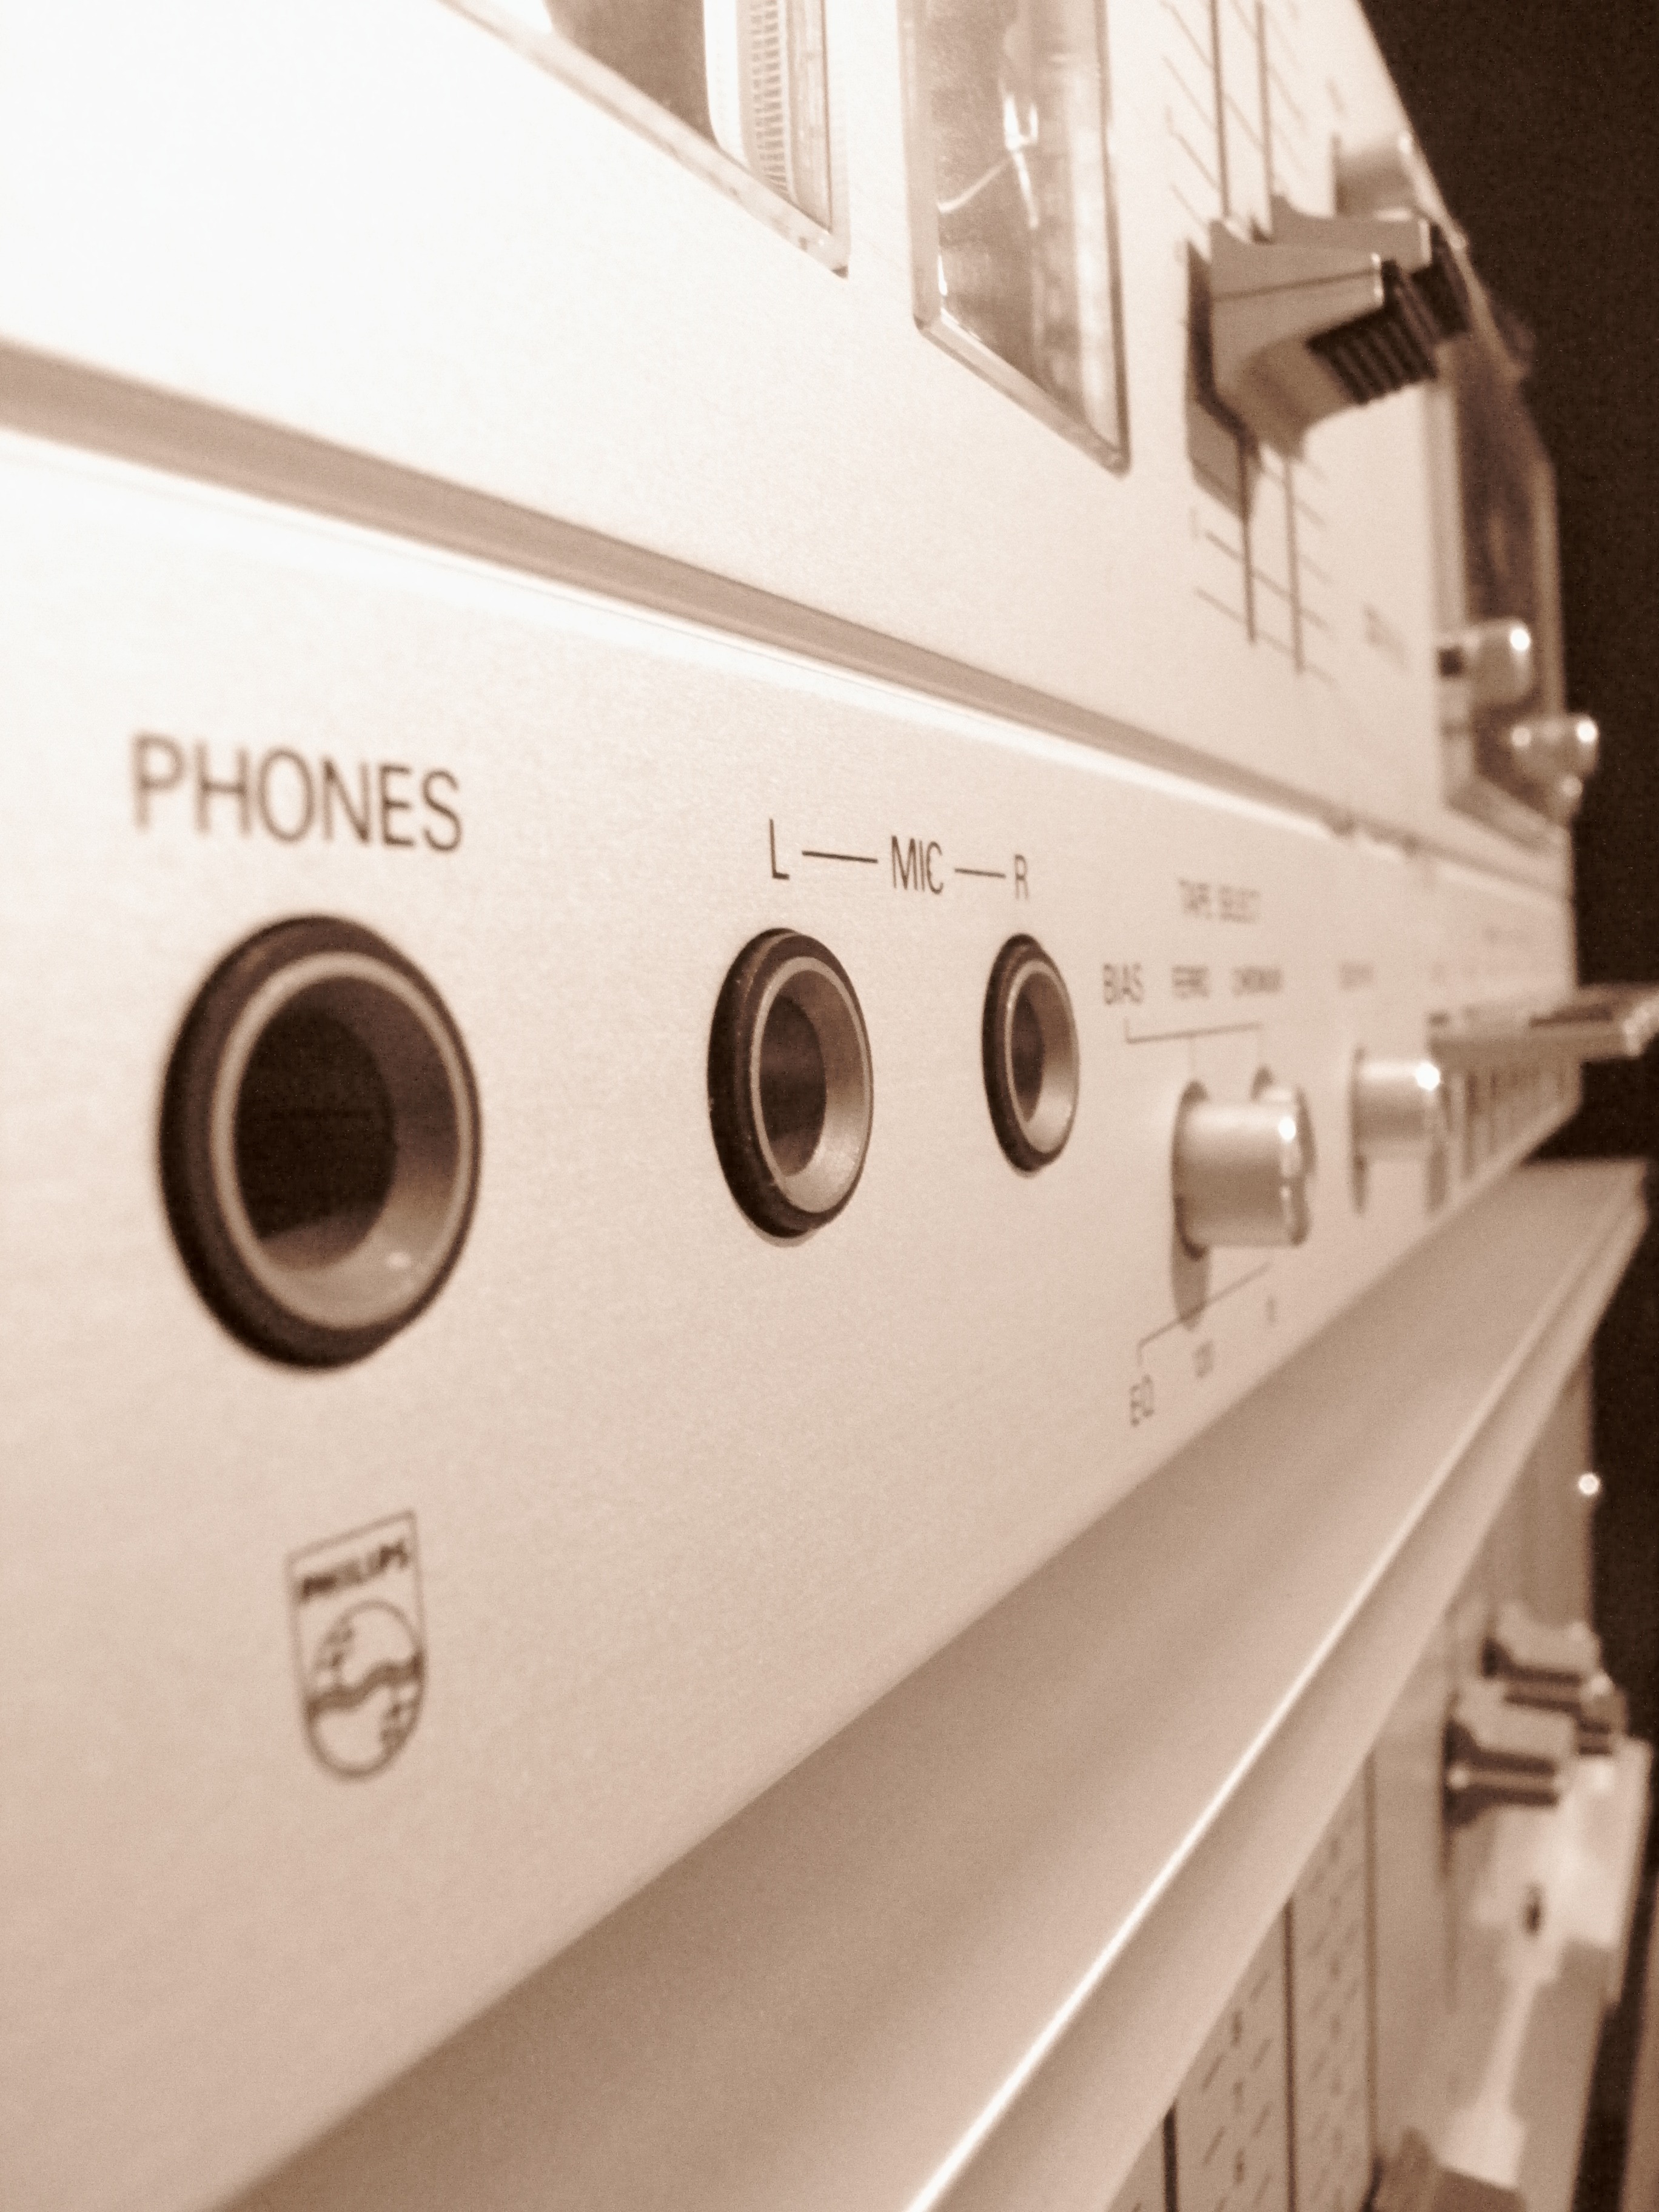
technology, white, band, product, recording, sound studio, old technology, audio equipment, tape deck, recording apparatus